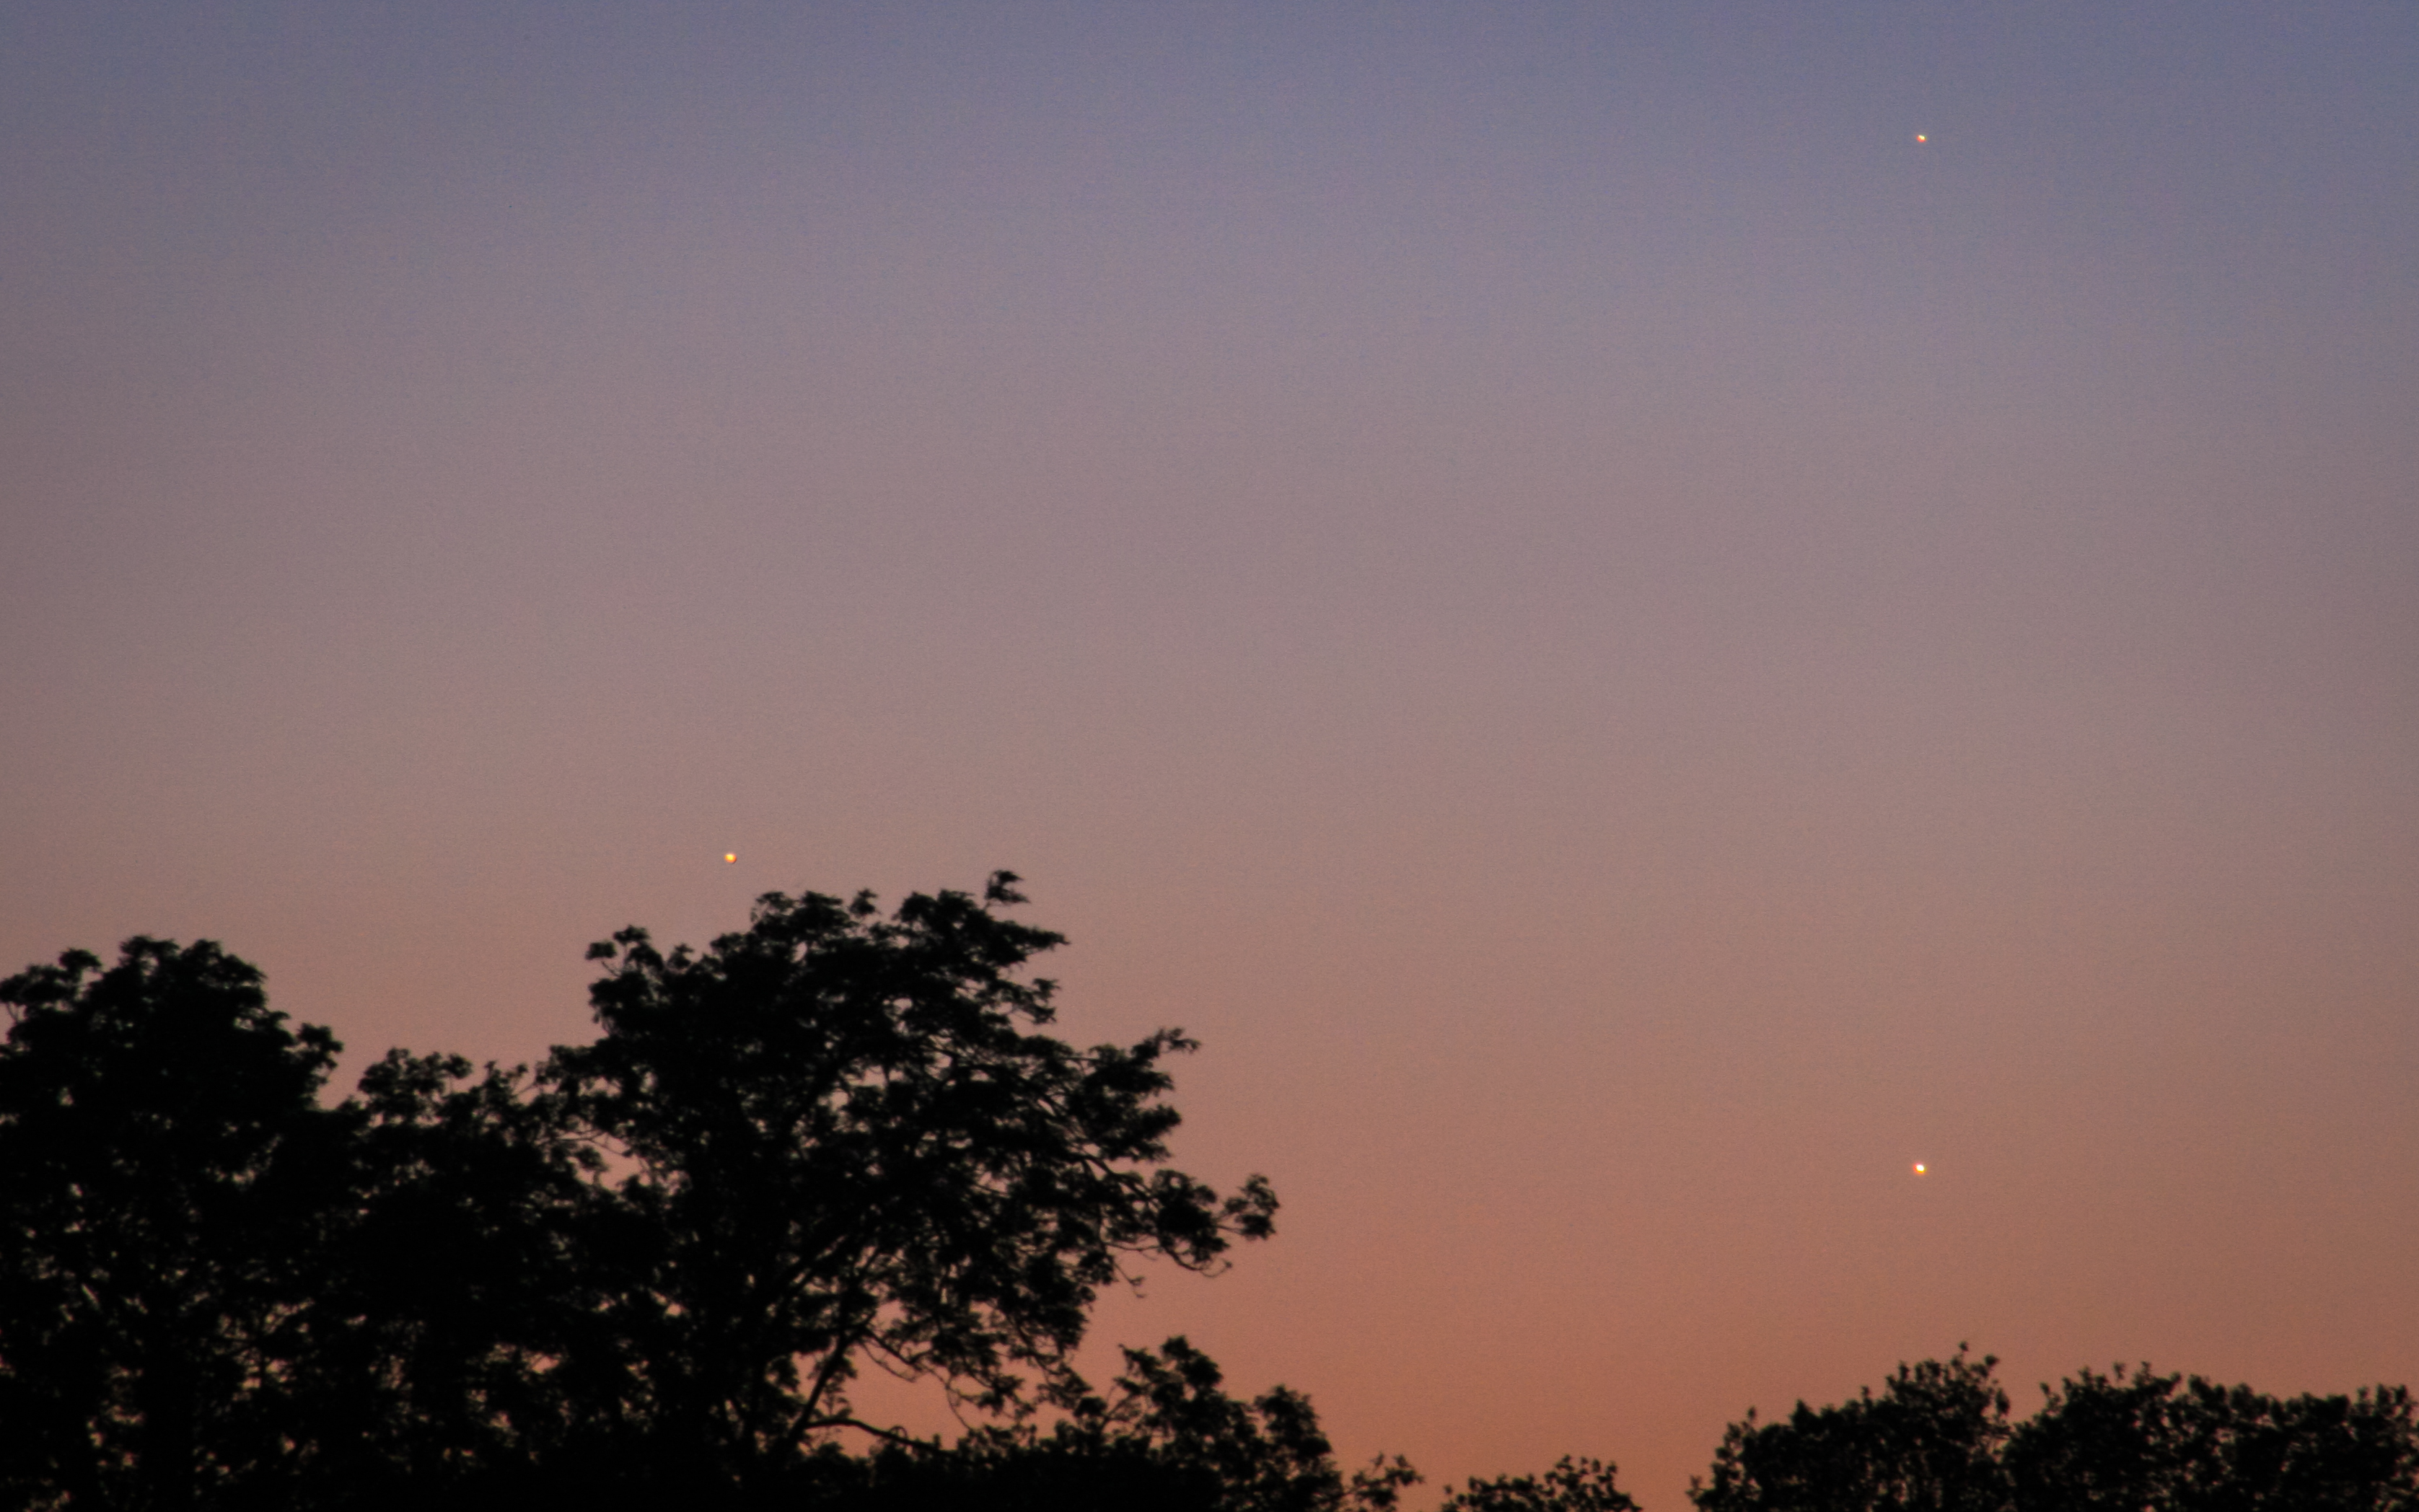
tree, horizon, silhouette, cloud, sky, sun, sunrise, sunset, sunlight, morning, dawn, atmosphere, dusk, evening, darkness, astrophotography, mercury, planets, jupiter, venus, conjunction, afterglow, planetaryconjunction, astronomical object, atmospheric phenomenon, atmosphere of earth